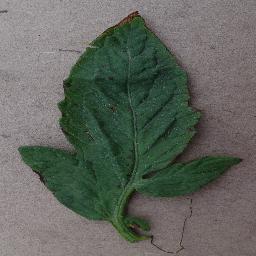
Label: Tomato___Bacterial_spot